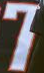
Number: 7